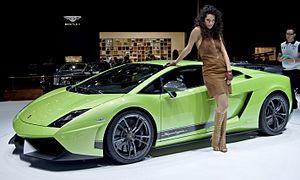
La Lamborghini Gallardo Superleggera est une voiture de sport produite par le constructeur automobile italien Lamborghini. Dérivée de la Gallardo, elle en constitue une version dépouillée et radicale. Son moteur V10 retravaillé et sa structure allégée font de la Gallardo Superleggera un véhicule beaucoup plus destiné à la piste qu'au Grand tourisme.